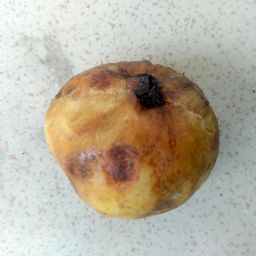
Fruit: Guava
Quality: Bad